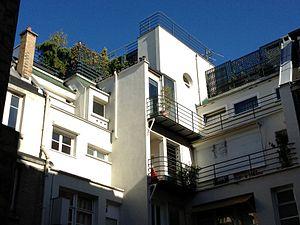
Façade côté cour du 25, avenue de Versailles à Paris (architectes associés: Jean Ginsberg &amp
Jean Ernest Ginsberg est un architecte français.